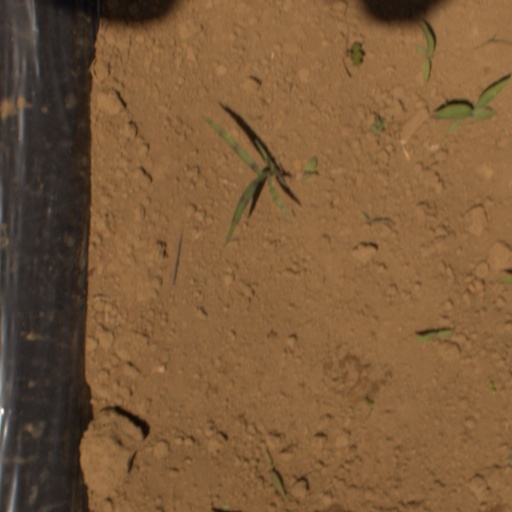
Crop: Jerusalem artichoke